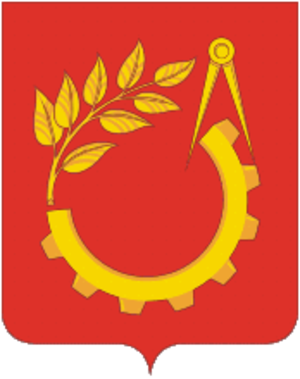
Ci-après la liste des villes de Russie dont la population était supérieure à 100 000 habitants au recensement de 2010. La capitale administrative des différents sujets fédéraux est indiquée en gras.
Balachikha est une ville de l'oblast de Moscou, en Russie. Sa population s'élevait à 450 771 habitants en 2017.